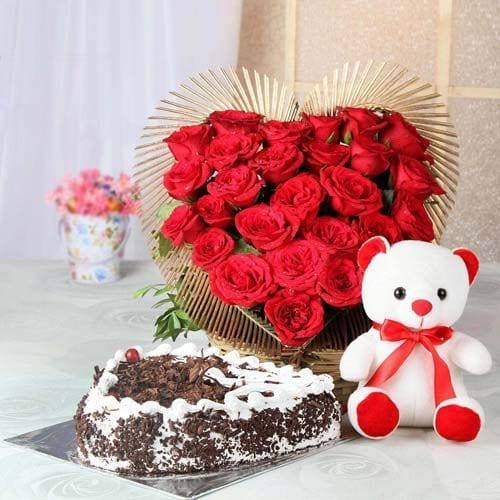
You are in my heart
1 Kg Heart Shaped Black Forest Cake & 25 Red Roses with Teddy
Brand: YuvaFlowers
Category: Arts & Entertainment > Party & Celebration > Gift Giving > Fresh Cut Flowers